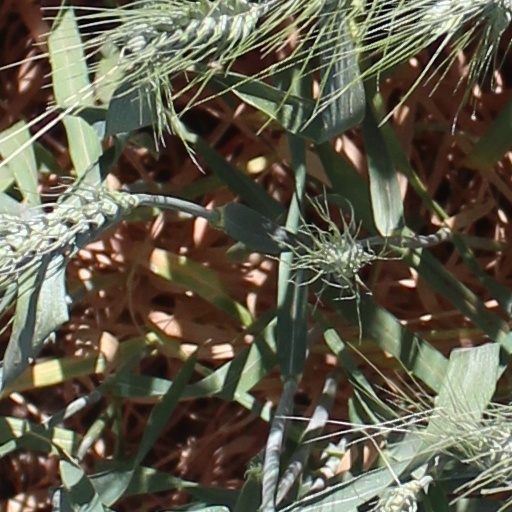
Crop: wheat